United States war crimes

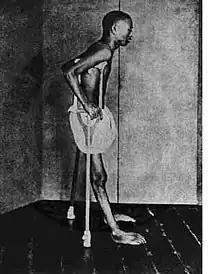
A man from Batangas riddled with beriberi contracted in a U.S. Army concentration camp, circa 1902

In late 1901, brigadier general James Franklin Bell took command of American operations in Batangas and Laguna provinces. In response to Filipino General Miguel Malvar's guerrilla warfare tactics, Bell employed counterinsurgency tactics, and all civilians were given identification papers and forced into concentration camps. In an attempt to counter negative reception in America, Colonel Arthur Wagner, the US Army's chief public relations officer, insisted General Bell's tactics intended to "protect friendly natives from the insurgents, and assure them an adequate food supply" while teaching them "proper sanitary standards". Wagner's assertion was undermined by a letter from a commander of one of the camps, who described them as "some suburb of Hell".